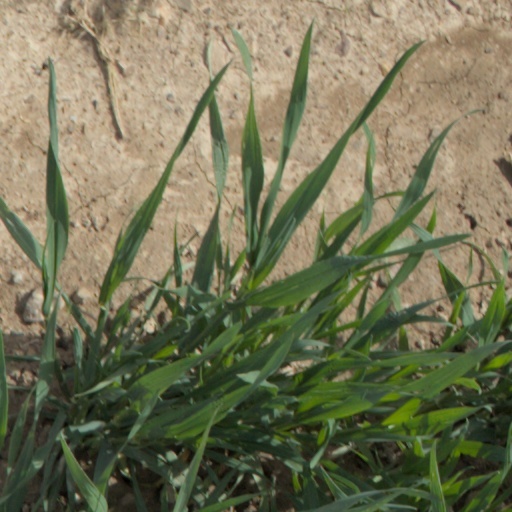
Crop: wheat